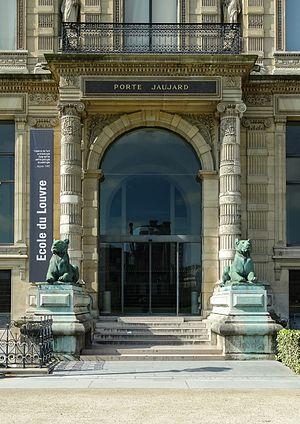
Jacques Jaujard, né le